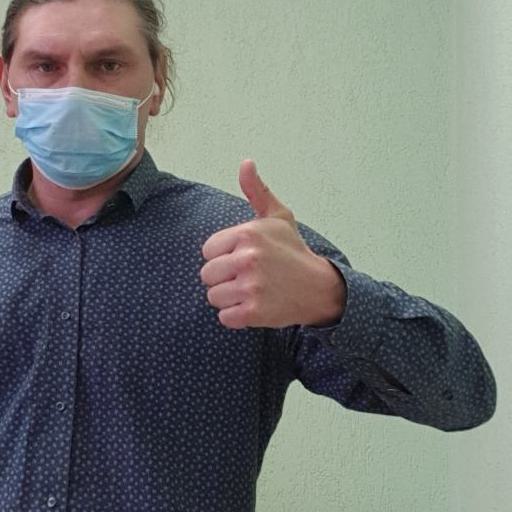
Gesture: like